World Trigger season 1

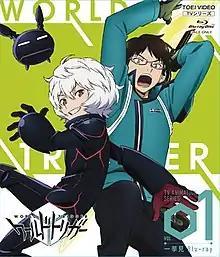
Cover art for the first home media volume of the season, featuring Yūma Kuga (left) and Osamu Mikumo (right)

"World Trigger" is a Japanese anime television series based on Daisuke Ashihara's manga series of the same name. The series was produced by Toei Animation and broadcast on TV Asahi from October 5, 2014, to April 3, 2016. The series is directed by Mitsuru Hongo with series composition by Hiroyuki Yoshino. Toshihisa Kaiya and Hitomi Tsuruta are the character designers and animation directors, and the music is composed by Kenji Kawai. The season was originally slated to run for 50 episodes, but ended up having a total of 73.